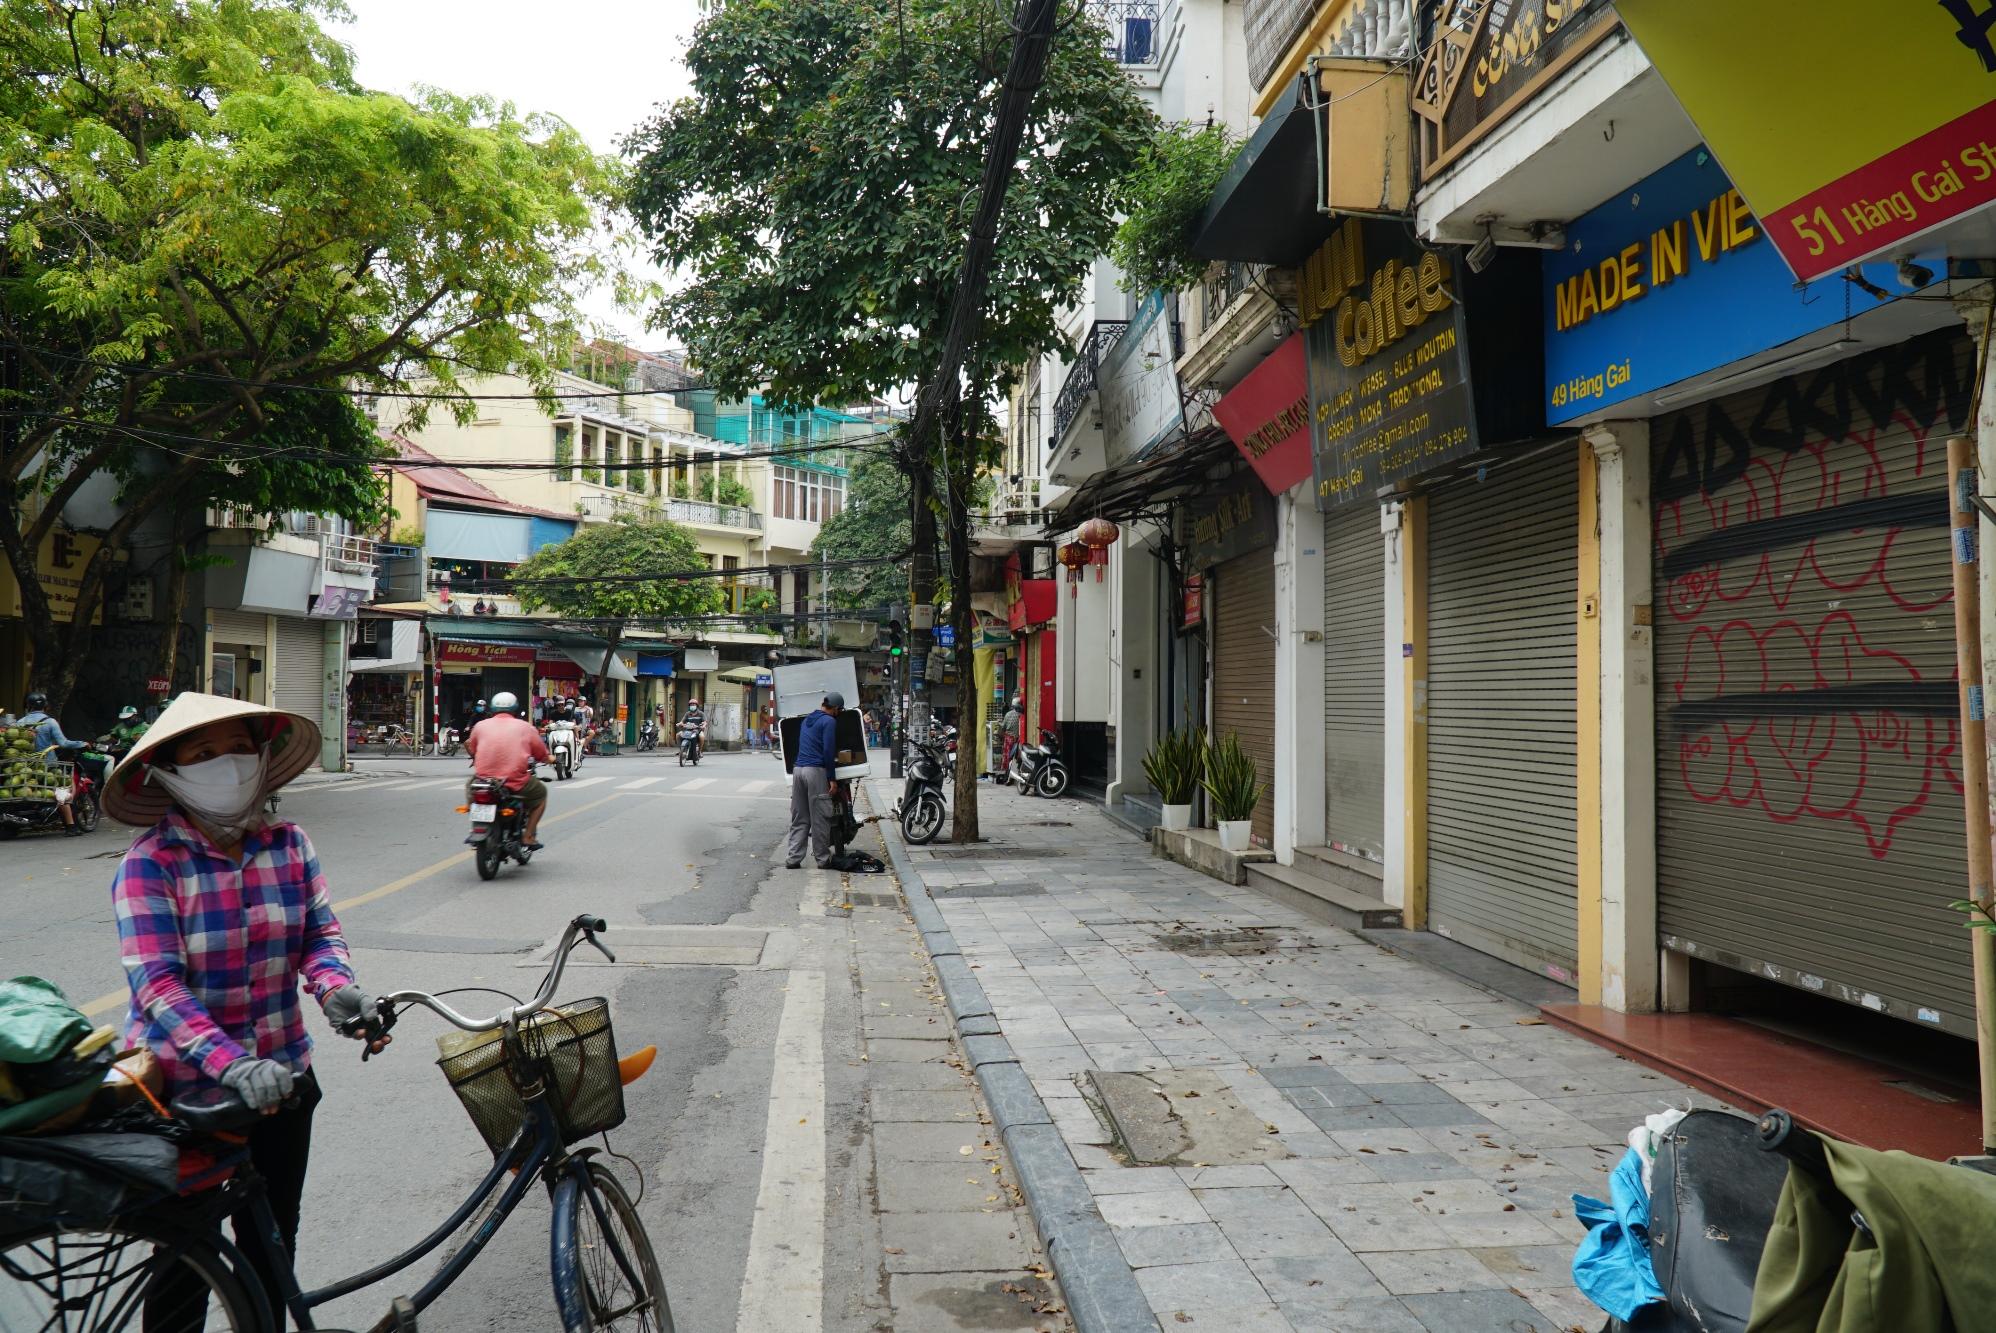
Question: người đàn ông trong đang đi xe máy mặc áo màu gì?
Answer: màu đỏ